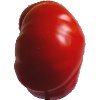
Label: Tomato 3